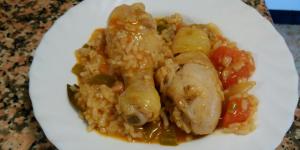
arroz caldoso con pollo y verduras